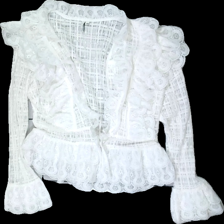
View: front
Type: Blouse
Category: Ladies
Brand: Nly Trend
Colors: White
Material: 100% polyester
Pattern: Lace
Cut: Regular, V-collar
Size: 44
Season: Summer
Price range: 50-100
Recommended usage: Reuse